Bradley Wiggins

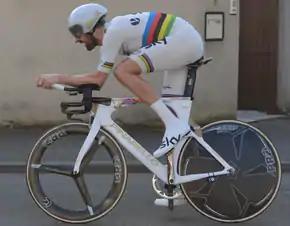
Wiggins in the world champions rainbow skinsuit at the 2015 Paris–Nice

In May, Wiggins took his first Grand Tour victory on the wet streets of Amsterdam in the opening time trial of the Giro d'Italia, becoming the second Briton to wear the pink jersey after Cavendish in 2009. A series of crashes on the second stage put him 32 seconds behind in the general classification to the new leader Cadel Evans. Another crash on stage three cost him a further three minutes and 58 seconds. He recovered time on stage 11, finishing fourth, from a group of 56 riders, and lay tenth overall. He faded quickly towards the end of the race, however, losing time in the final stages. He came seventh in the final time trial in Verona. He finished the race 40th overall, one hour, 47 minutes and 58 seconds behind overall winner Ivan Basso of . Throughout the race he told the press he was saving himself for the Tour de France, when asked about his form, but in fact felt physically unfit.